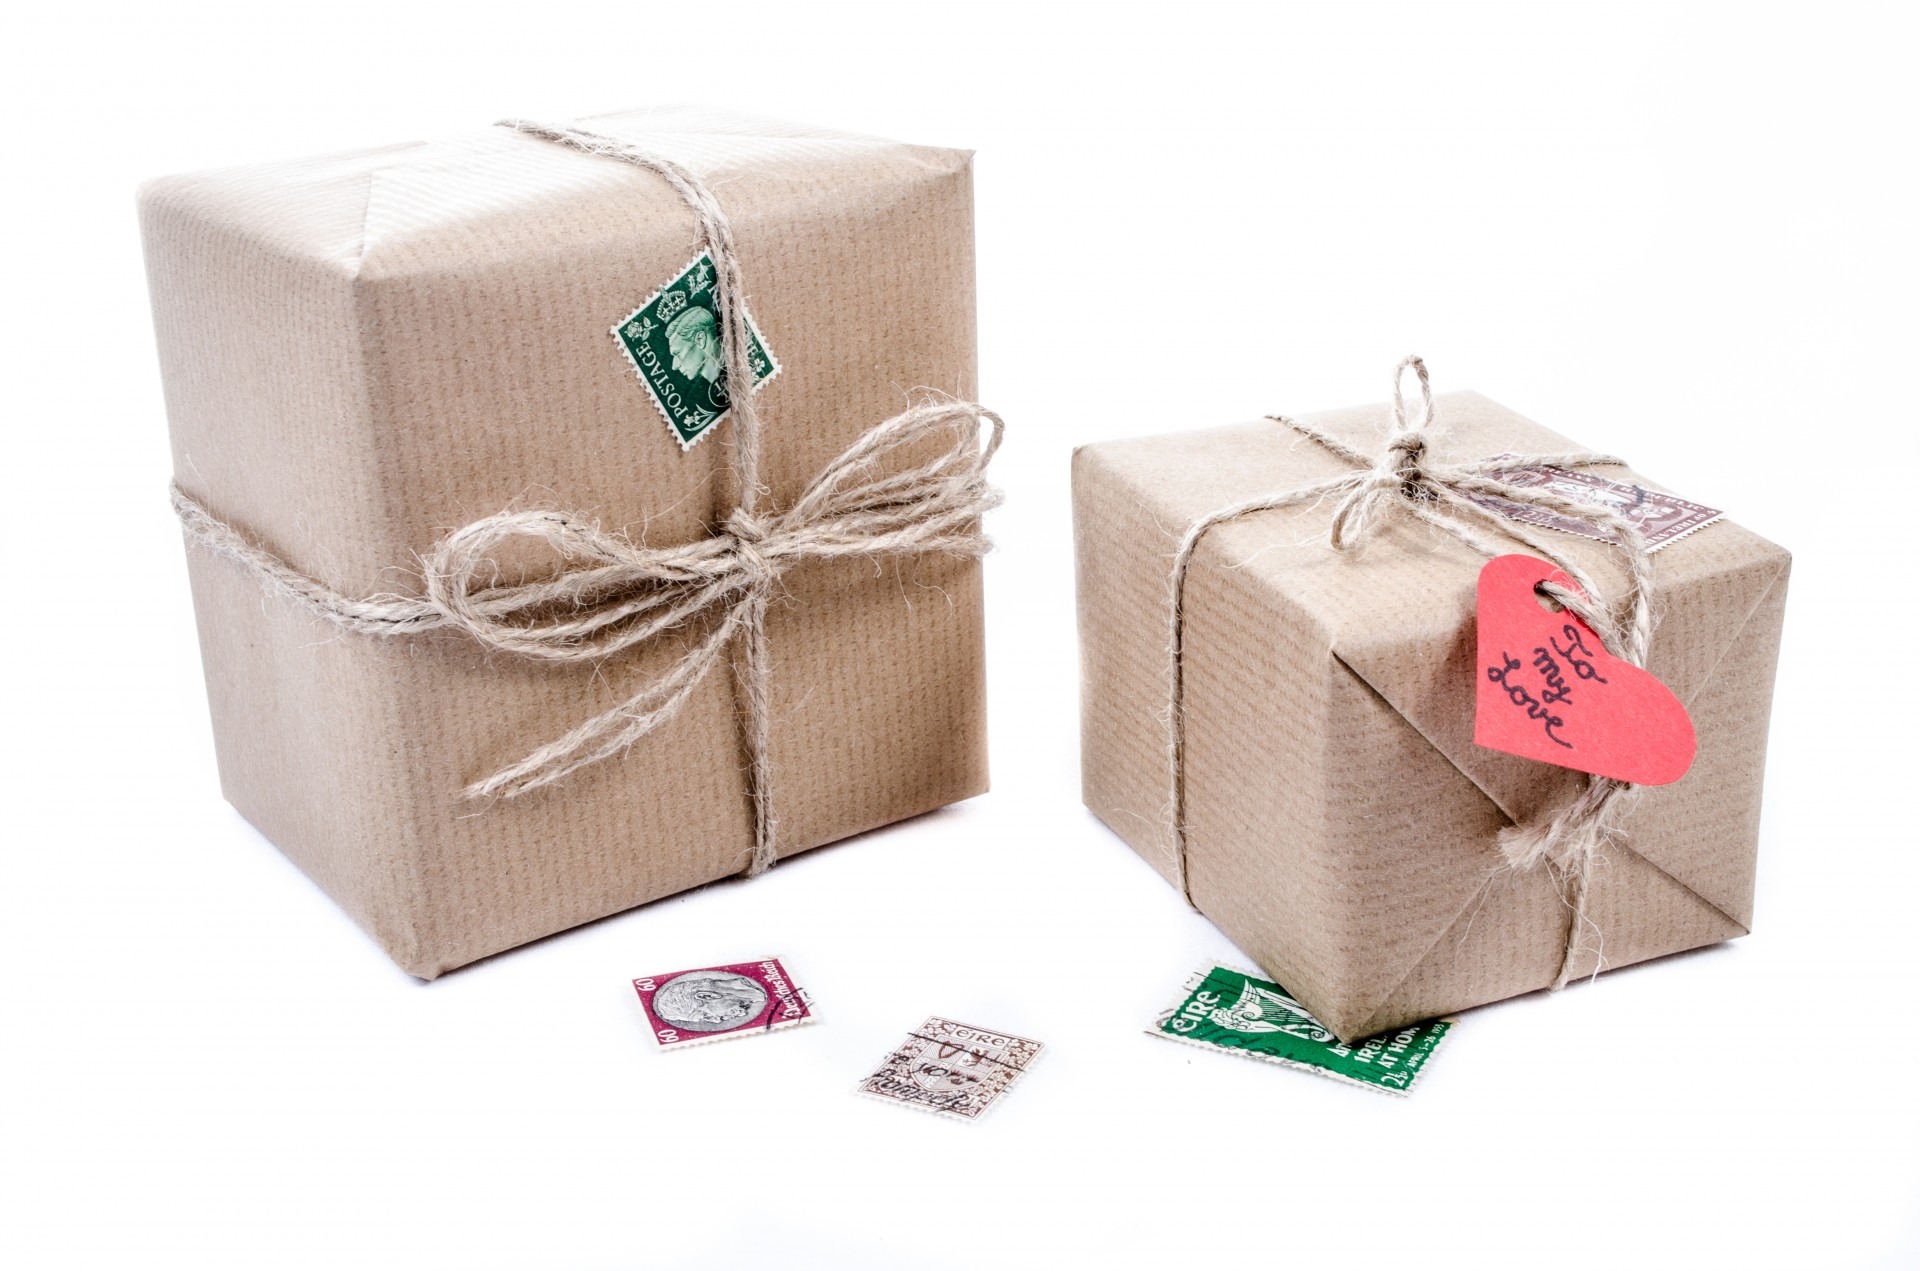
rope, string, old, isolated, gift, symbol, square, brown, business, box, craft, freight, paper, merchandise, close up, warehouse, blank, product, cargo, bow, cardboard, shipping, distribution, carton, heap, packing, copy, nobody, tied, send, delivering